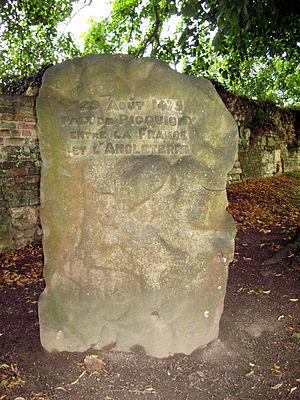
Cet article expose les itinéraires du roi Louis XI de 1461 à 1483.
Picquigny est une commune française située dans le département de la Somme, en région Hauts-de-France.